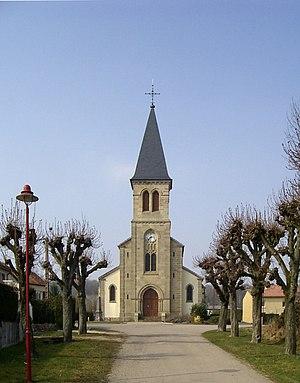
L'église Saint-Brice á Valleroy-aux-Saules
Valleroy-aux-Saules est une commune française située dans le département des Vosges, en région Grand Est.